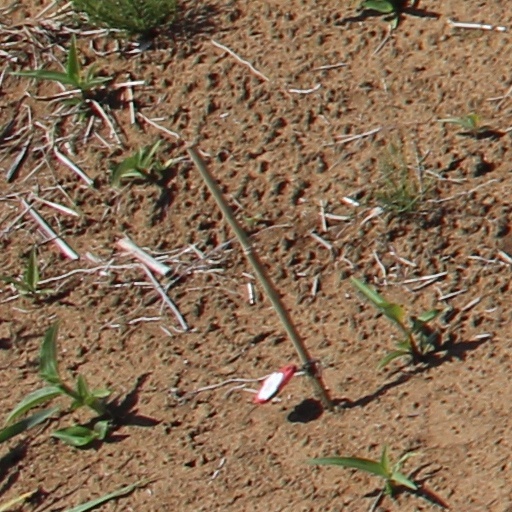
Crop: wheat